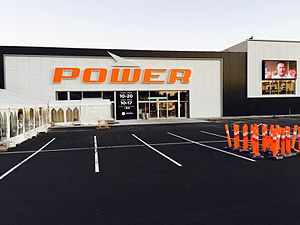
Power (varehuskæde)
Power-varehuset i Glostrup.
POWER International AS er et nordisk handelsselskab som gennem datterselskaber sælger forbrugerelektronik og hårde hvidevarer. Koncernen har butikker i Norge, Danmark, Sverige og Finland.